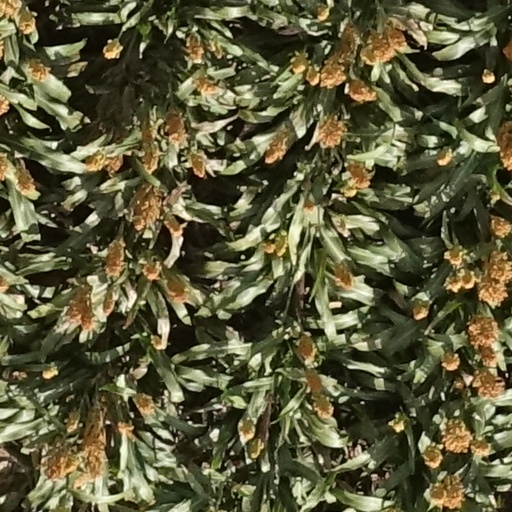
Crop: sorghum